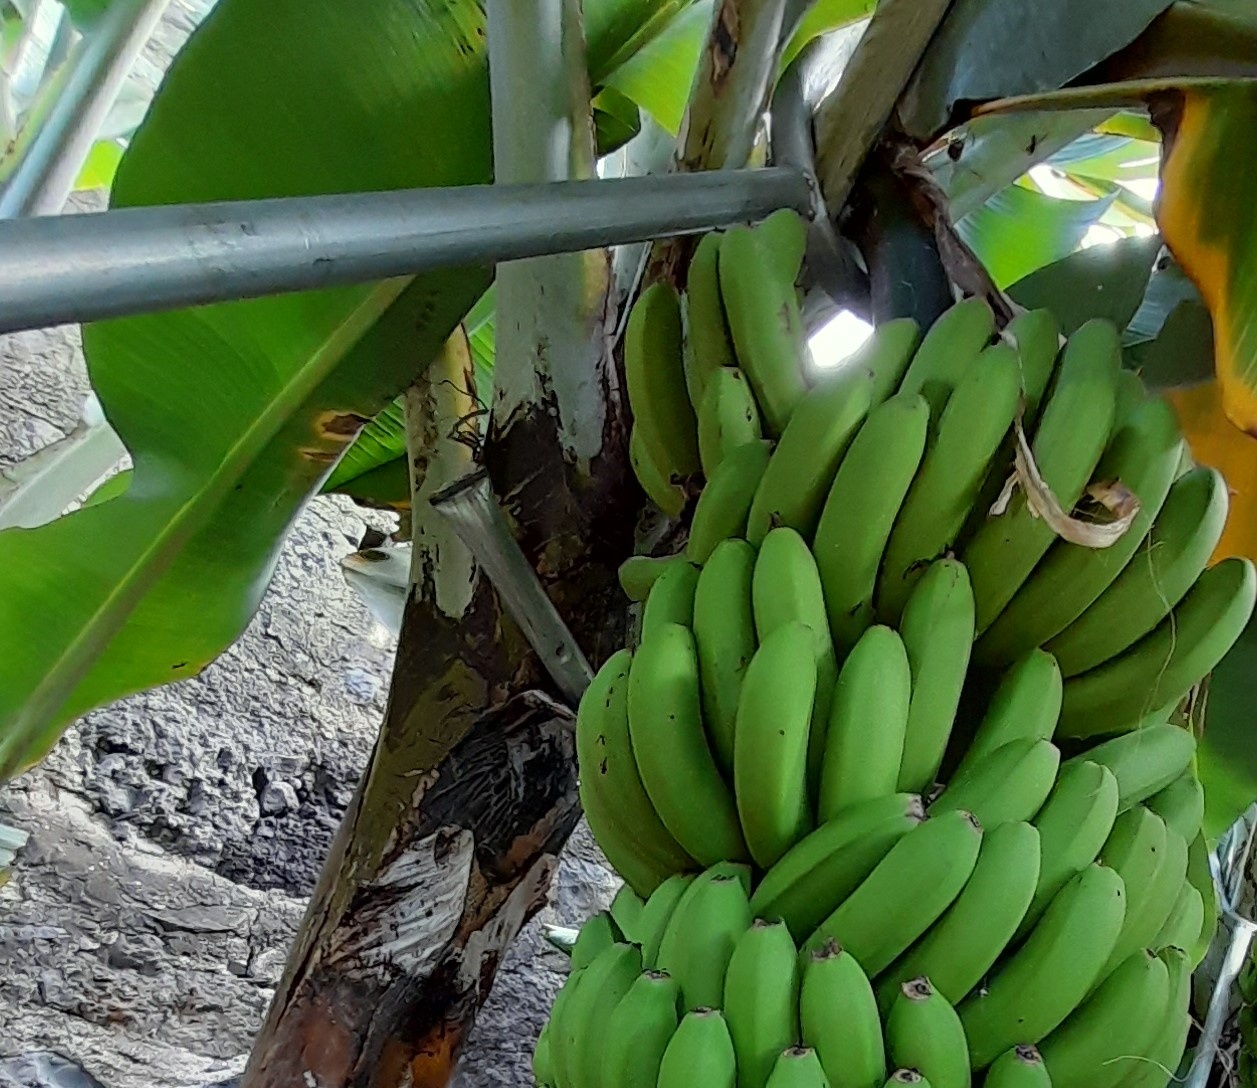
Label: Cut